Vasily Vereshchagin

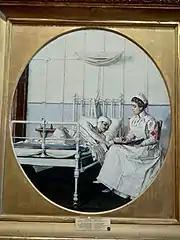
"Letter to mother" (1901) from the series dedicated to the Philippine–American War in 1898–1899

He aroused much controversy by his series of three pictures: firstly, of a Roman execution (the "Crucifixion by the Romans (1887)"); secondly, "Suppression of the Indian Revolt by the English"; and, thirdly, of the execution of Nihilists in St Petersburg. When "Suppression of the Indian Revolt by the English" was first exhibited, many in America and Britain believed that it depicted executions of sepoys carried out by tying victims to the barrels of guns. Vereshchagin's detractors argued that such executions had only occurred in the Indian Rebellion of 1857, but the painting depicted modern soldiers of the 1880s, implying that the practice was then current. Because of its photographic style, the painting appeared to present itself as an impartial record of a real event. In fact, Vereshchagin's work did show a more contemporary though lesser known execution; in 1872 Deputy-Commissioner J. L. Cowan ordered the execution of a group of Namdhari Sikhs at the parade grounds in Malerkotla by blowing from guns. In 1887, Vereshchagin defended himself in "The Magazine of Art" by saying that if there were another rebellion then the British would use this method again.